Jeff Yabuki

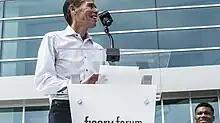
Yabuki speaking at the official ribbon cutting of the Fiserv Forum in August 2018.

In 2018, Yabuki helped lead a deal with the Milwaukee Bucks of the National Basketball Association on a 25-year naming rights agreement for Fiserv Forum, their newly built sports complex. Yabuki participated in the official ribbon-cutting for Fiserv Forum in August 2018 with NBA Commissioner Adam Silver, Bucks Owners Marc Lasry and Wes Edens, Bucks President Peter Feigin, Bucks coach Mike Budenholzer, and Bucks players and legends including Giannis Antetokounmpo, Kareem Abdul-Jabbar, Khris Middleton, Marques Johnson, Michael Redd, and Steve Novak.